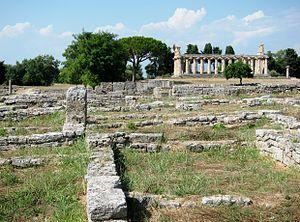
Vue du site de Paestum (Italie) en direction du temple de Cérès (ou d'Athéna).
Paestum était une colonie grecque, détruite en 273-272 av. J.-C après avoir été conquise par Rome, sur la côte tyrrhénienne, en Italie du Sud, dans le cadre de la prise de Tarente. Elle se trouve sur le territoire de la commune actuelle de Capaccio-Paestum, en Campanie. Originellement, le site était une colonie grecque, fondée en 600 av. J.-C., et portant le nom de Poseidonia.